History of Fredericton

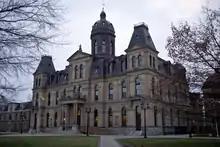
The second New Brunswick Legislature building was opened in 1882. The original legislature was built in 1788, although it burnt down in 1880.

When New Brunswick became a separate colony from Nova Scotia in 1784, Ste. Anne's Point became the provincial capital, winning out over Parrtown (present-day Saint John) due to its central inland location meaning it was less prone to American attack from the sea.